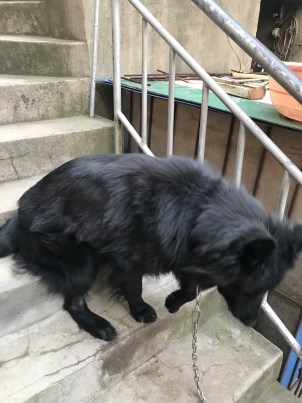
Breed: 3336-n000121-chinese_rural_dog